Bayreuth

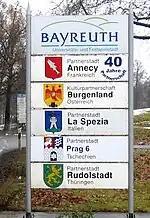
Bayreuth's twin towns

Since 1990, there is also a cultural partnership with the state of Burgenland, Austria, and a university partnership between the University of Bayreuth and the Washington and Lee University in Lexington, Virginia.